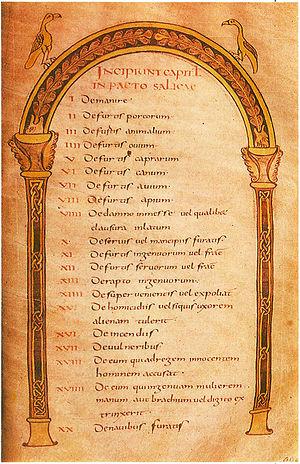
Copie manuscrite sur velin du VIIIème siècle de la loi salique. Paris, bibliothèque nationale de France.
Le droit du haut Moyen Âge peut être décomposé en trois grands domaines géographico-juridiques : l'Occident tout d'abord, qui comprend toujours le droit romain auquel s'ajoutent les codes des royaumes barbares, ou lois barbares. Elles apparaissent dès le milieu du Vᵉ siècle dans les premiers royaumes du haut Moyen Âge avant même la fin de l'Empire romain d'occident. C'est le droit romano-germain. On peut lui rajouter le droit anglo-saxon qui apparaît un peu plus tard au VIIe siècle ainsi que le droit de contrées périphériques comme celle des peuples scandinaves, slaves et celtes. Tout cet ensemble est aussi marqué par l'influence de l'Eglise et du droit canonique ; l'Orient ensuite, avec d'une part le droit byzantin directement hérité du droit romain et d'autre part le droit arabo-musulman issu du Coran qui va se diffuser en Orient, en Afrique du Nord et dans Al-Andalus.
La place des femmes en politique en France a évolué au fil des siècles. Alors qu'au Moyen Âge, nombre d'entre elles ont accès à certaines fonctions importantes et exercent le pouvoir, leur statut change sous l'Ancien Régime : les lois entourant la succession des enfants de Philippe IV condamnent de jure et de facto les femmes à un rôle non politique. Une phase d'émancipation voit ensuite le jour. Elle va des premières revendications de la Révolution avec Olympe de Gouges et Anne-Josèphe Théroigne de Méricourt, à celle des féministes de la fin du XIXᵉ siècle et du début du XXᵉ siècle telles Louise Weiss jusqu'à une forme plus moderne, dans une France encore en proie aux inégalités, comme Simone de Beauvoir ou Françoise Giroud. Le mot lui-même de « féminisme » attribué à tort à Charles Fourier par Louis - Devance est forgé par un médecin français du nom de Ferdinand Valère Faneau de la Cour, dans un ouvrage médical datant de 1871 ayant pour titre Du féminisme et de l'infantilisme chez les tuberculeux, mais la première militante politique à l'employer couramment est Hubertine Auclert, en 1882.
Clovis Iᵉʳ, en latin Chlodovechus, né à Tournai vers 466 et mort à Paris le 27 novembre 511, est roi des Francs saliens, puis roi de tous les Francs de 481 à 511.
L'expression loi salique désigne deux réalités distinctes.
Les Mérovingiens sont la dynastie qui régna sur une très grande partie de la France et de la Belgique actuelles, ainsi que sur une partie de l'Allemagne, de la Suisse et des Pays-Bas, du Vᵉ siècle jusqu'au milieu du VIIIᵉ siècle.
L’histoire de la civilisation en Occident est l’étude des faits qui ont constitué l’identité de l'homme occidental. Elle s'inscrit dans une approche culturelle, celle de l'histoire des mentalités, selon l'analyse de la troisième génération de l'école des Annales, parfois appelée Nouvelle Histoire.